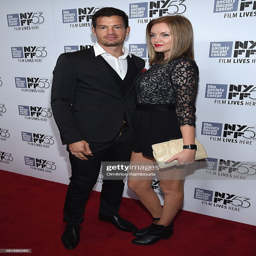
people attend the premiere during festival .